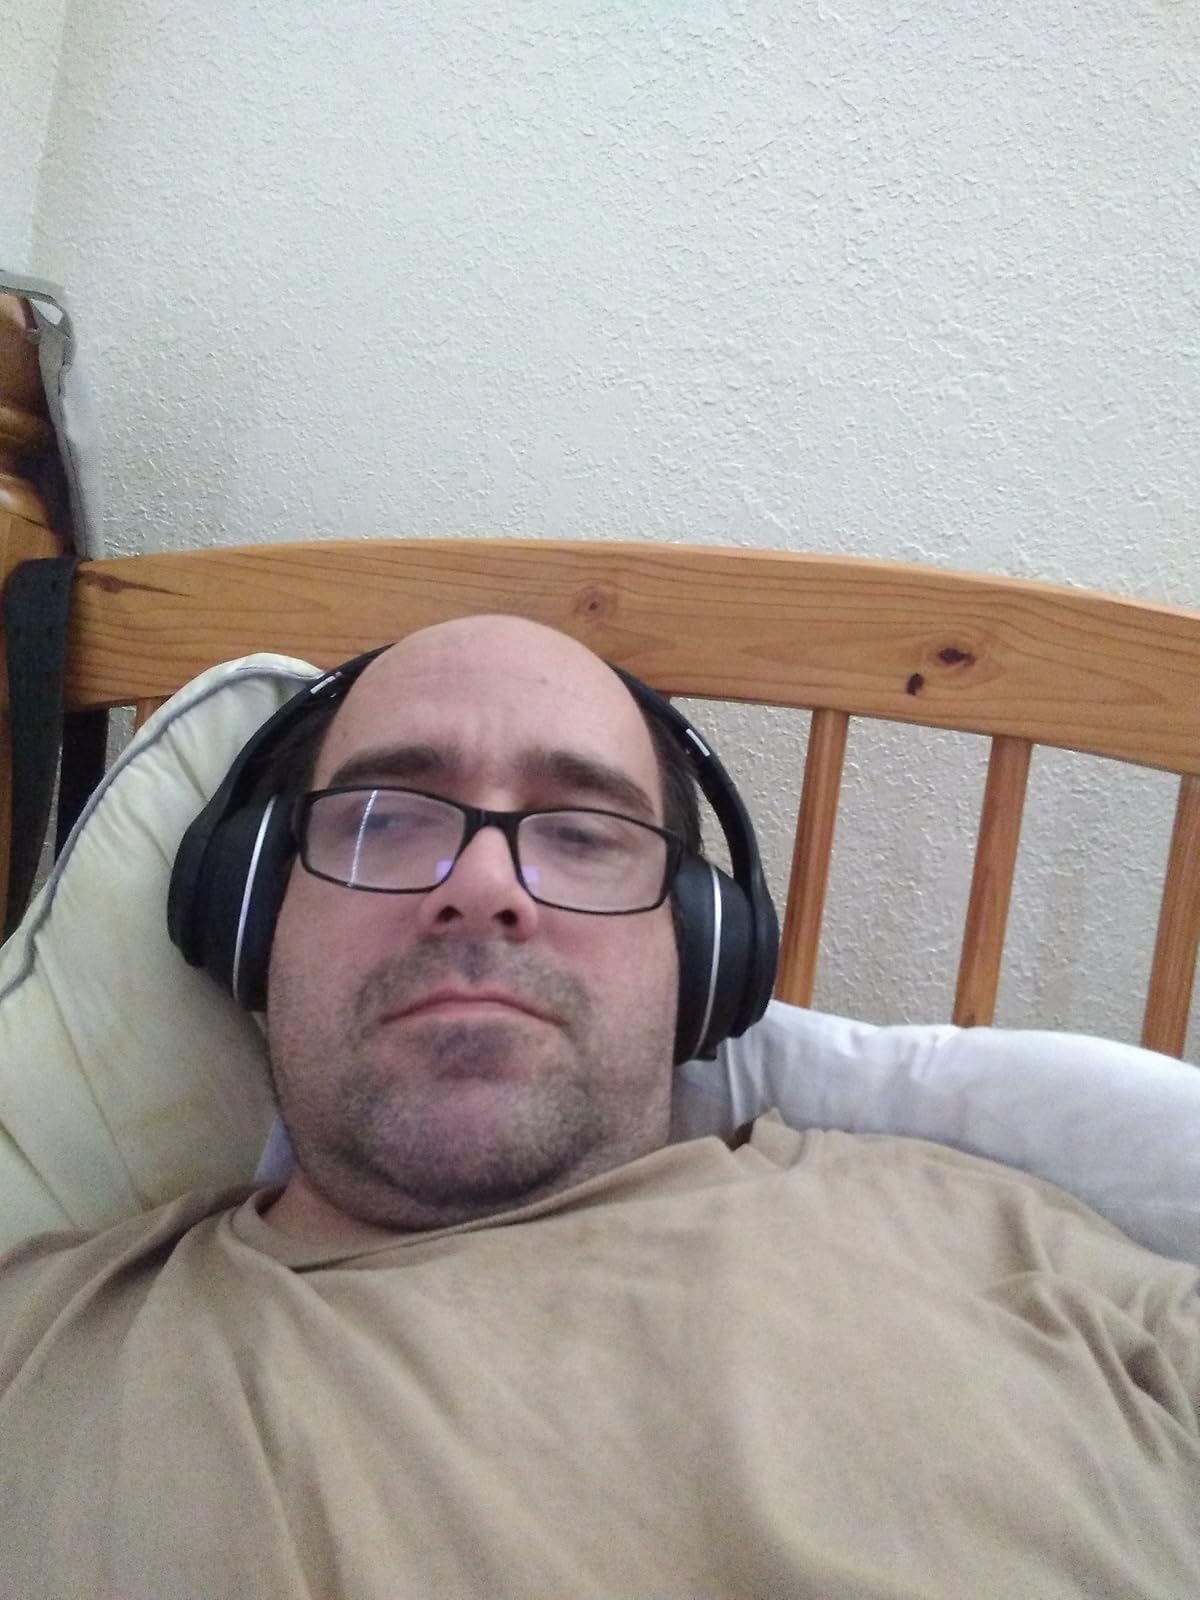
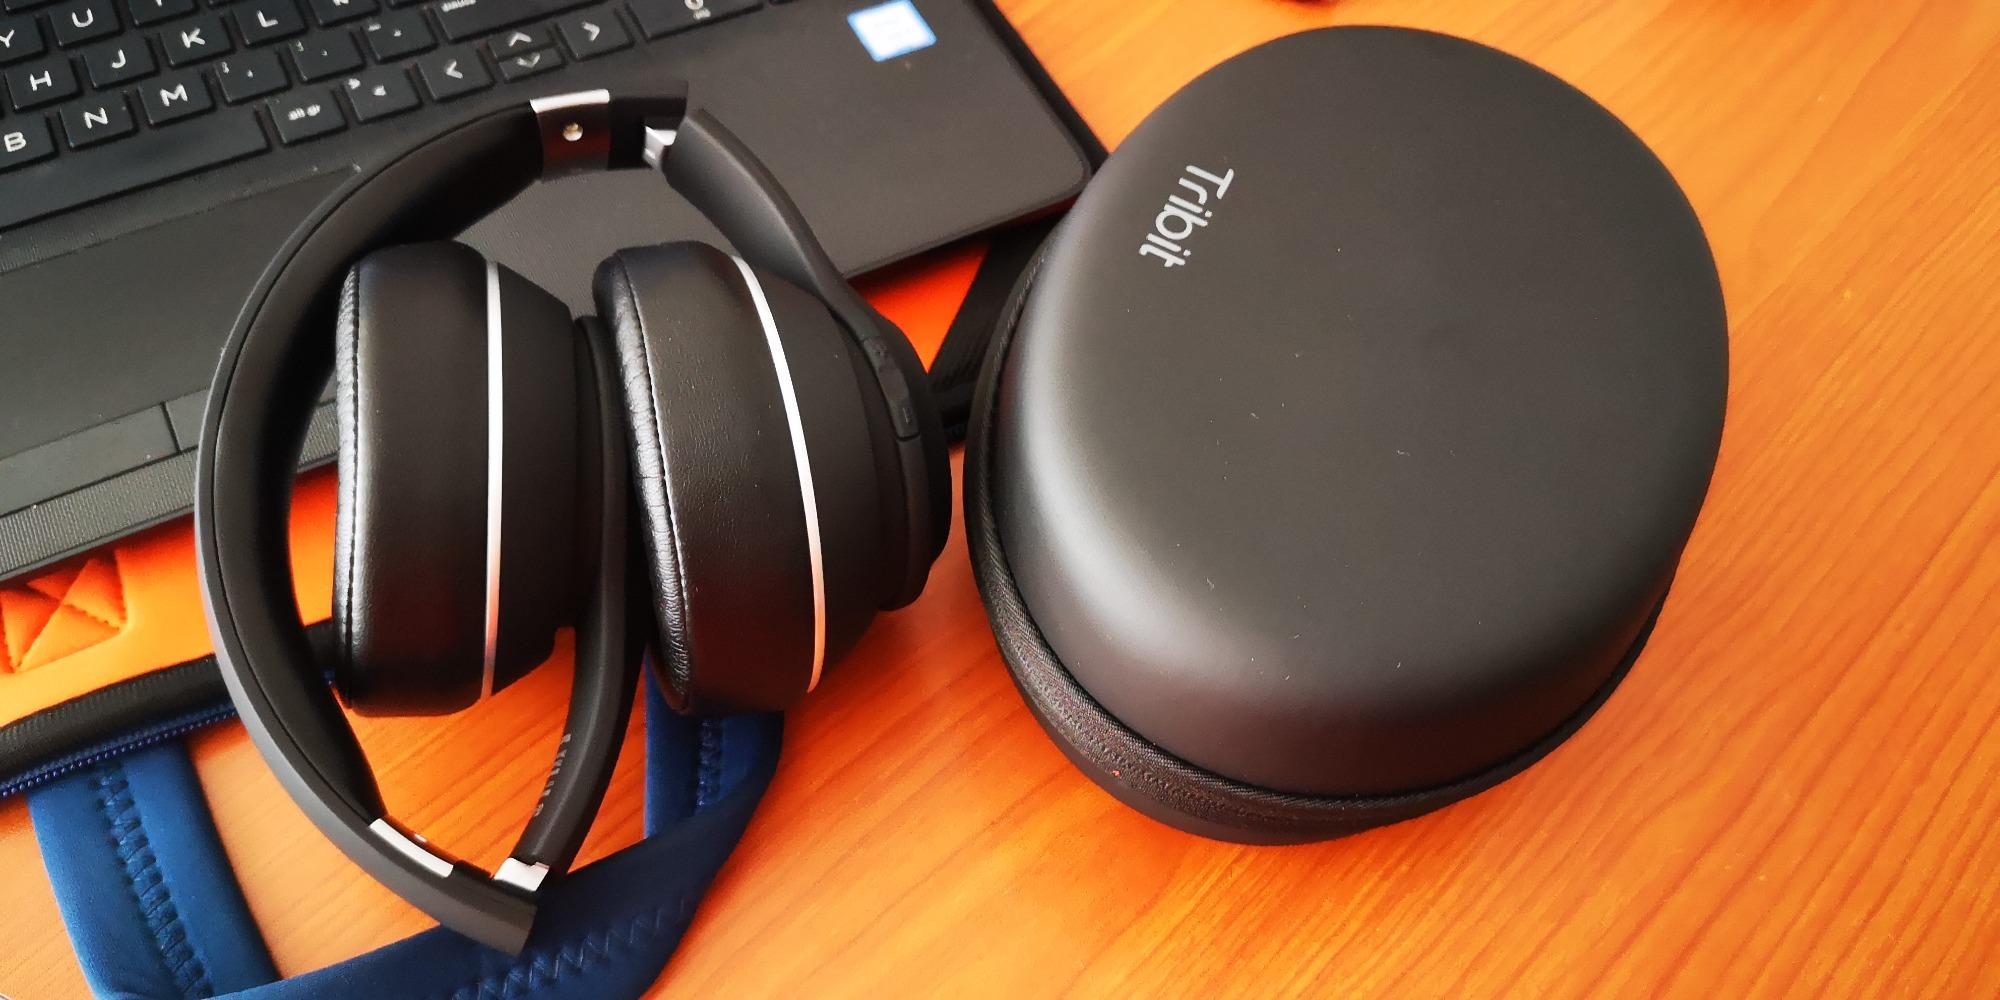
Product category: headphones
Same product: yes